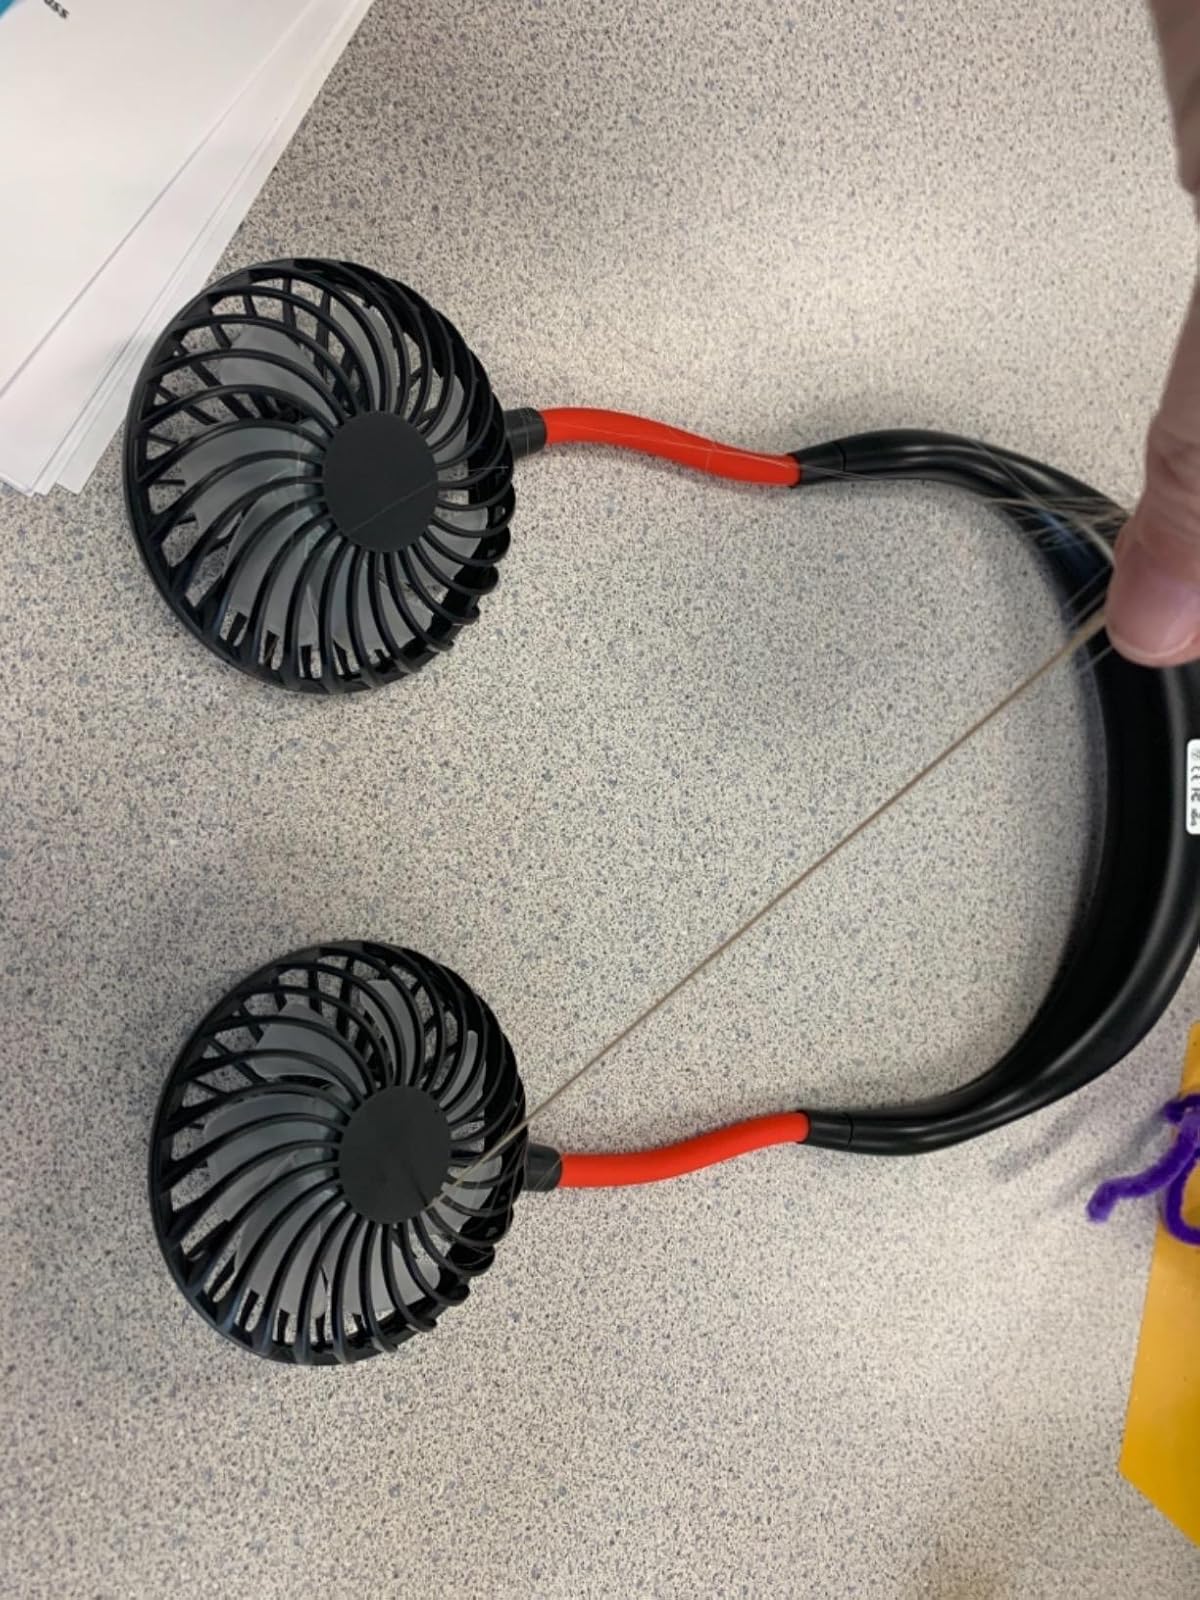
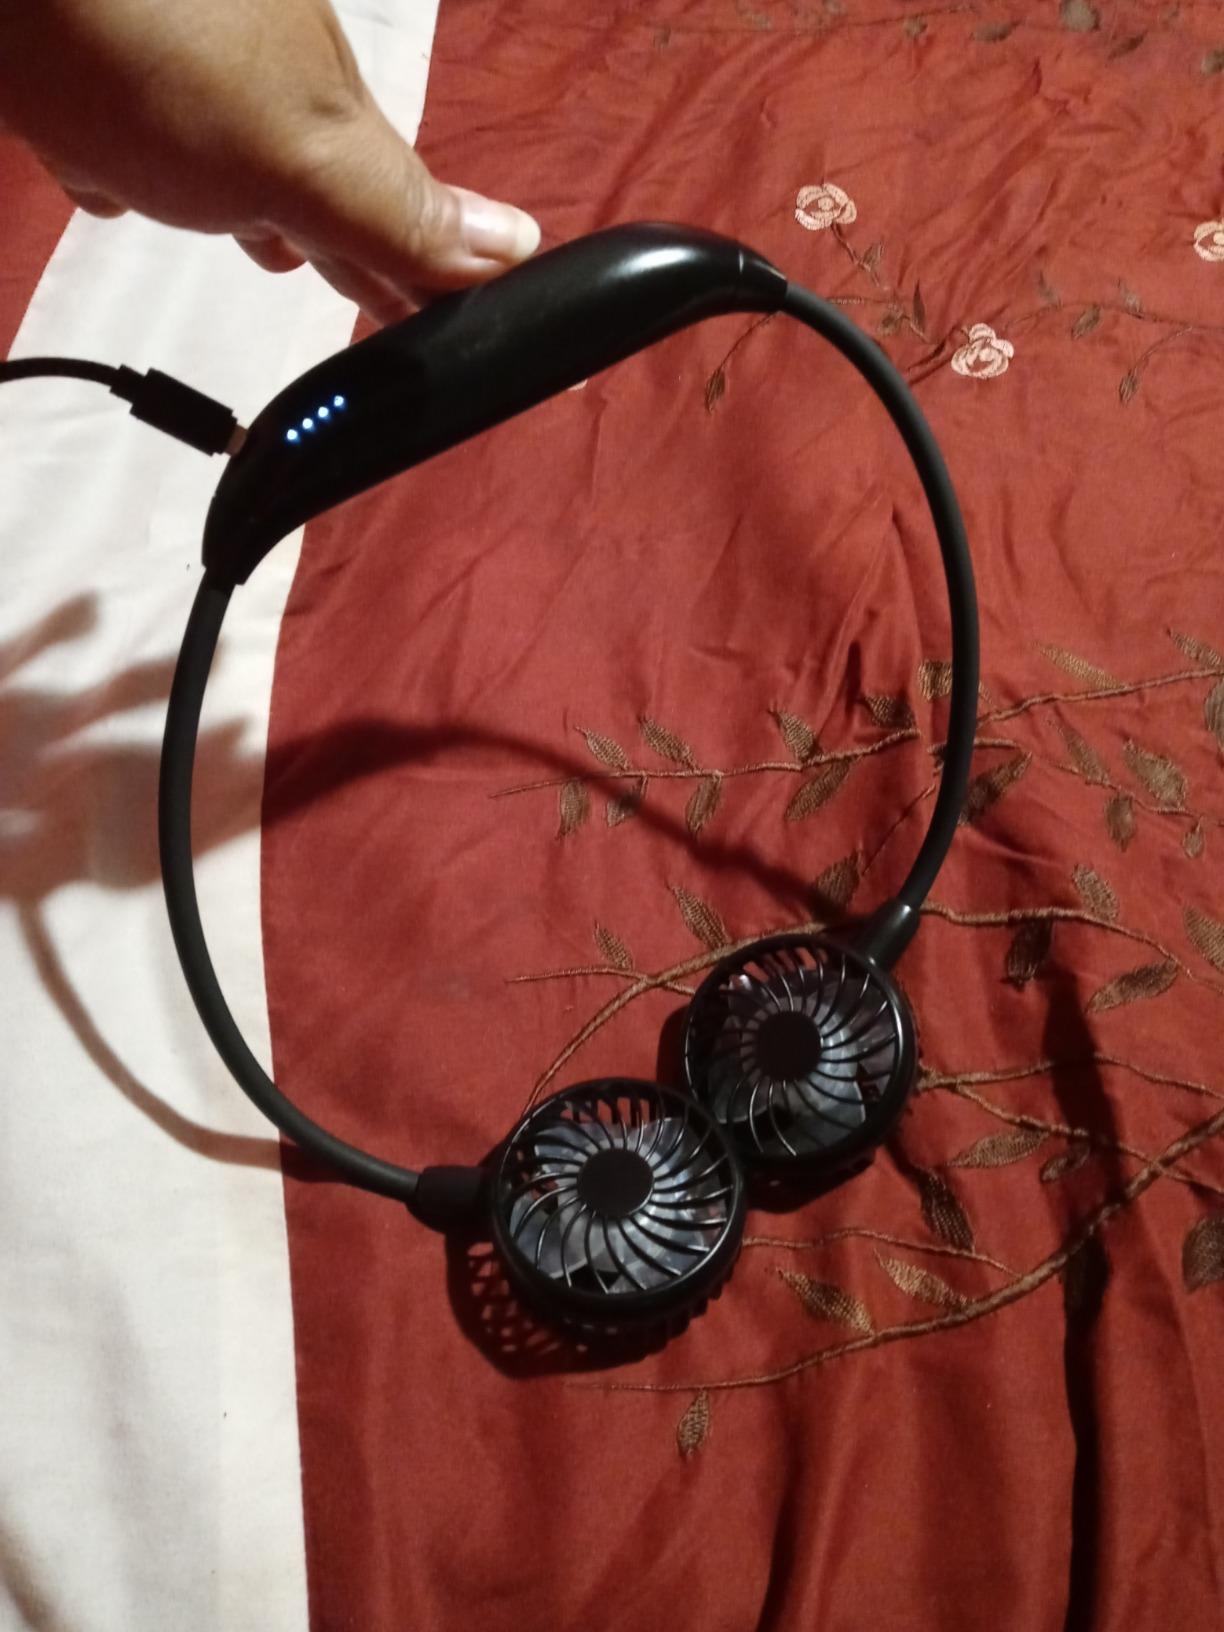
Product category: fan
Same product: no